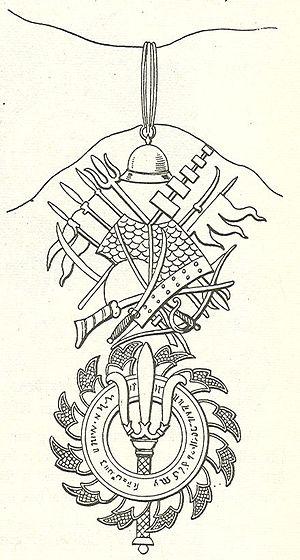
L’Ordre de la Dynastie Chakri est une décoration royale de Thaïlande.